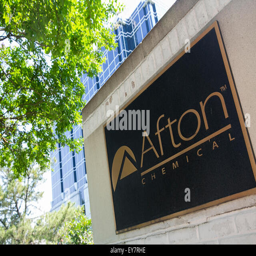
a logo sign outside of the headquarters